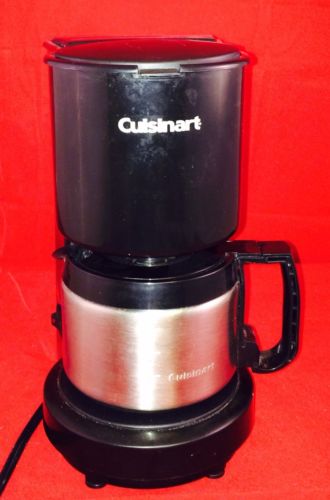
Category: coffee maker